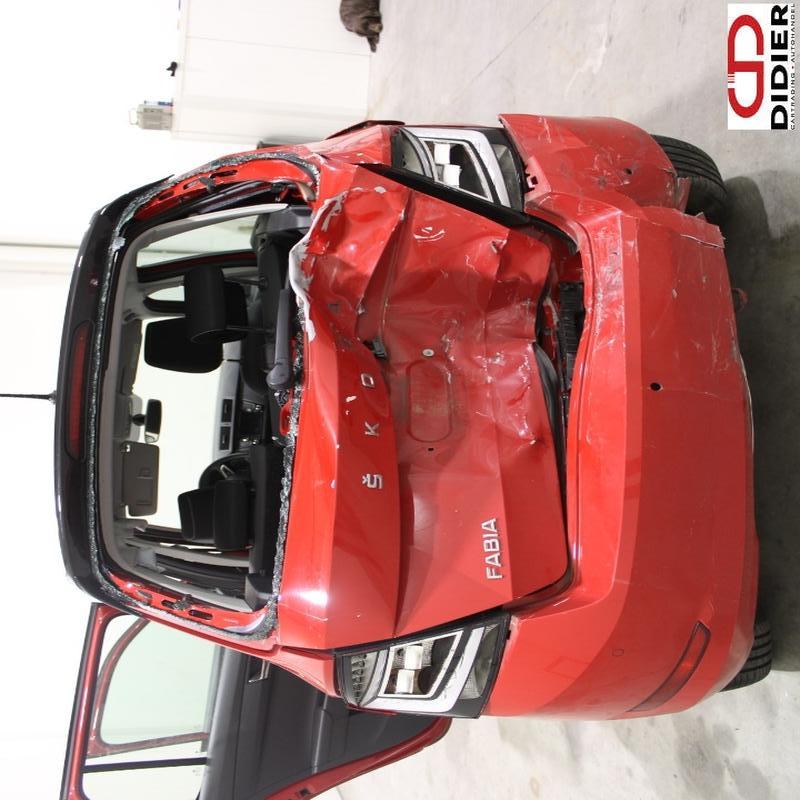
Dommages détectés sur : pare-brise arrière, malle, feu arrière droit, feu arrière gauche, pare-choc arrière, plaque d'immatriculation arrière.
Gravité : majeur